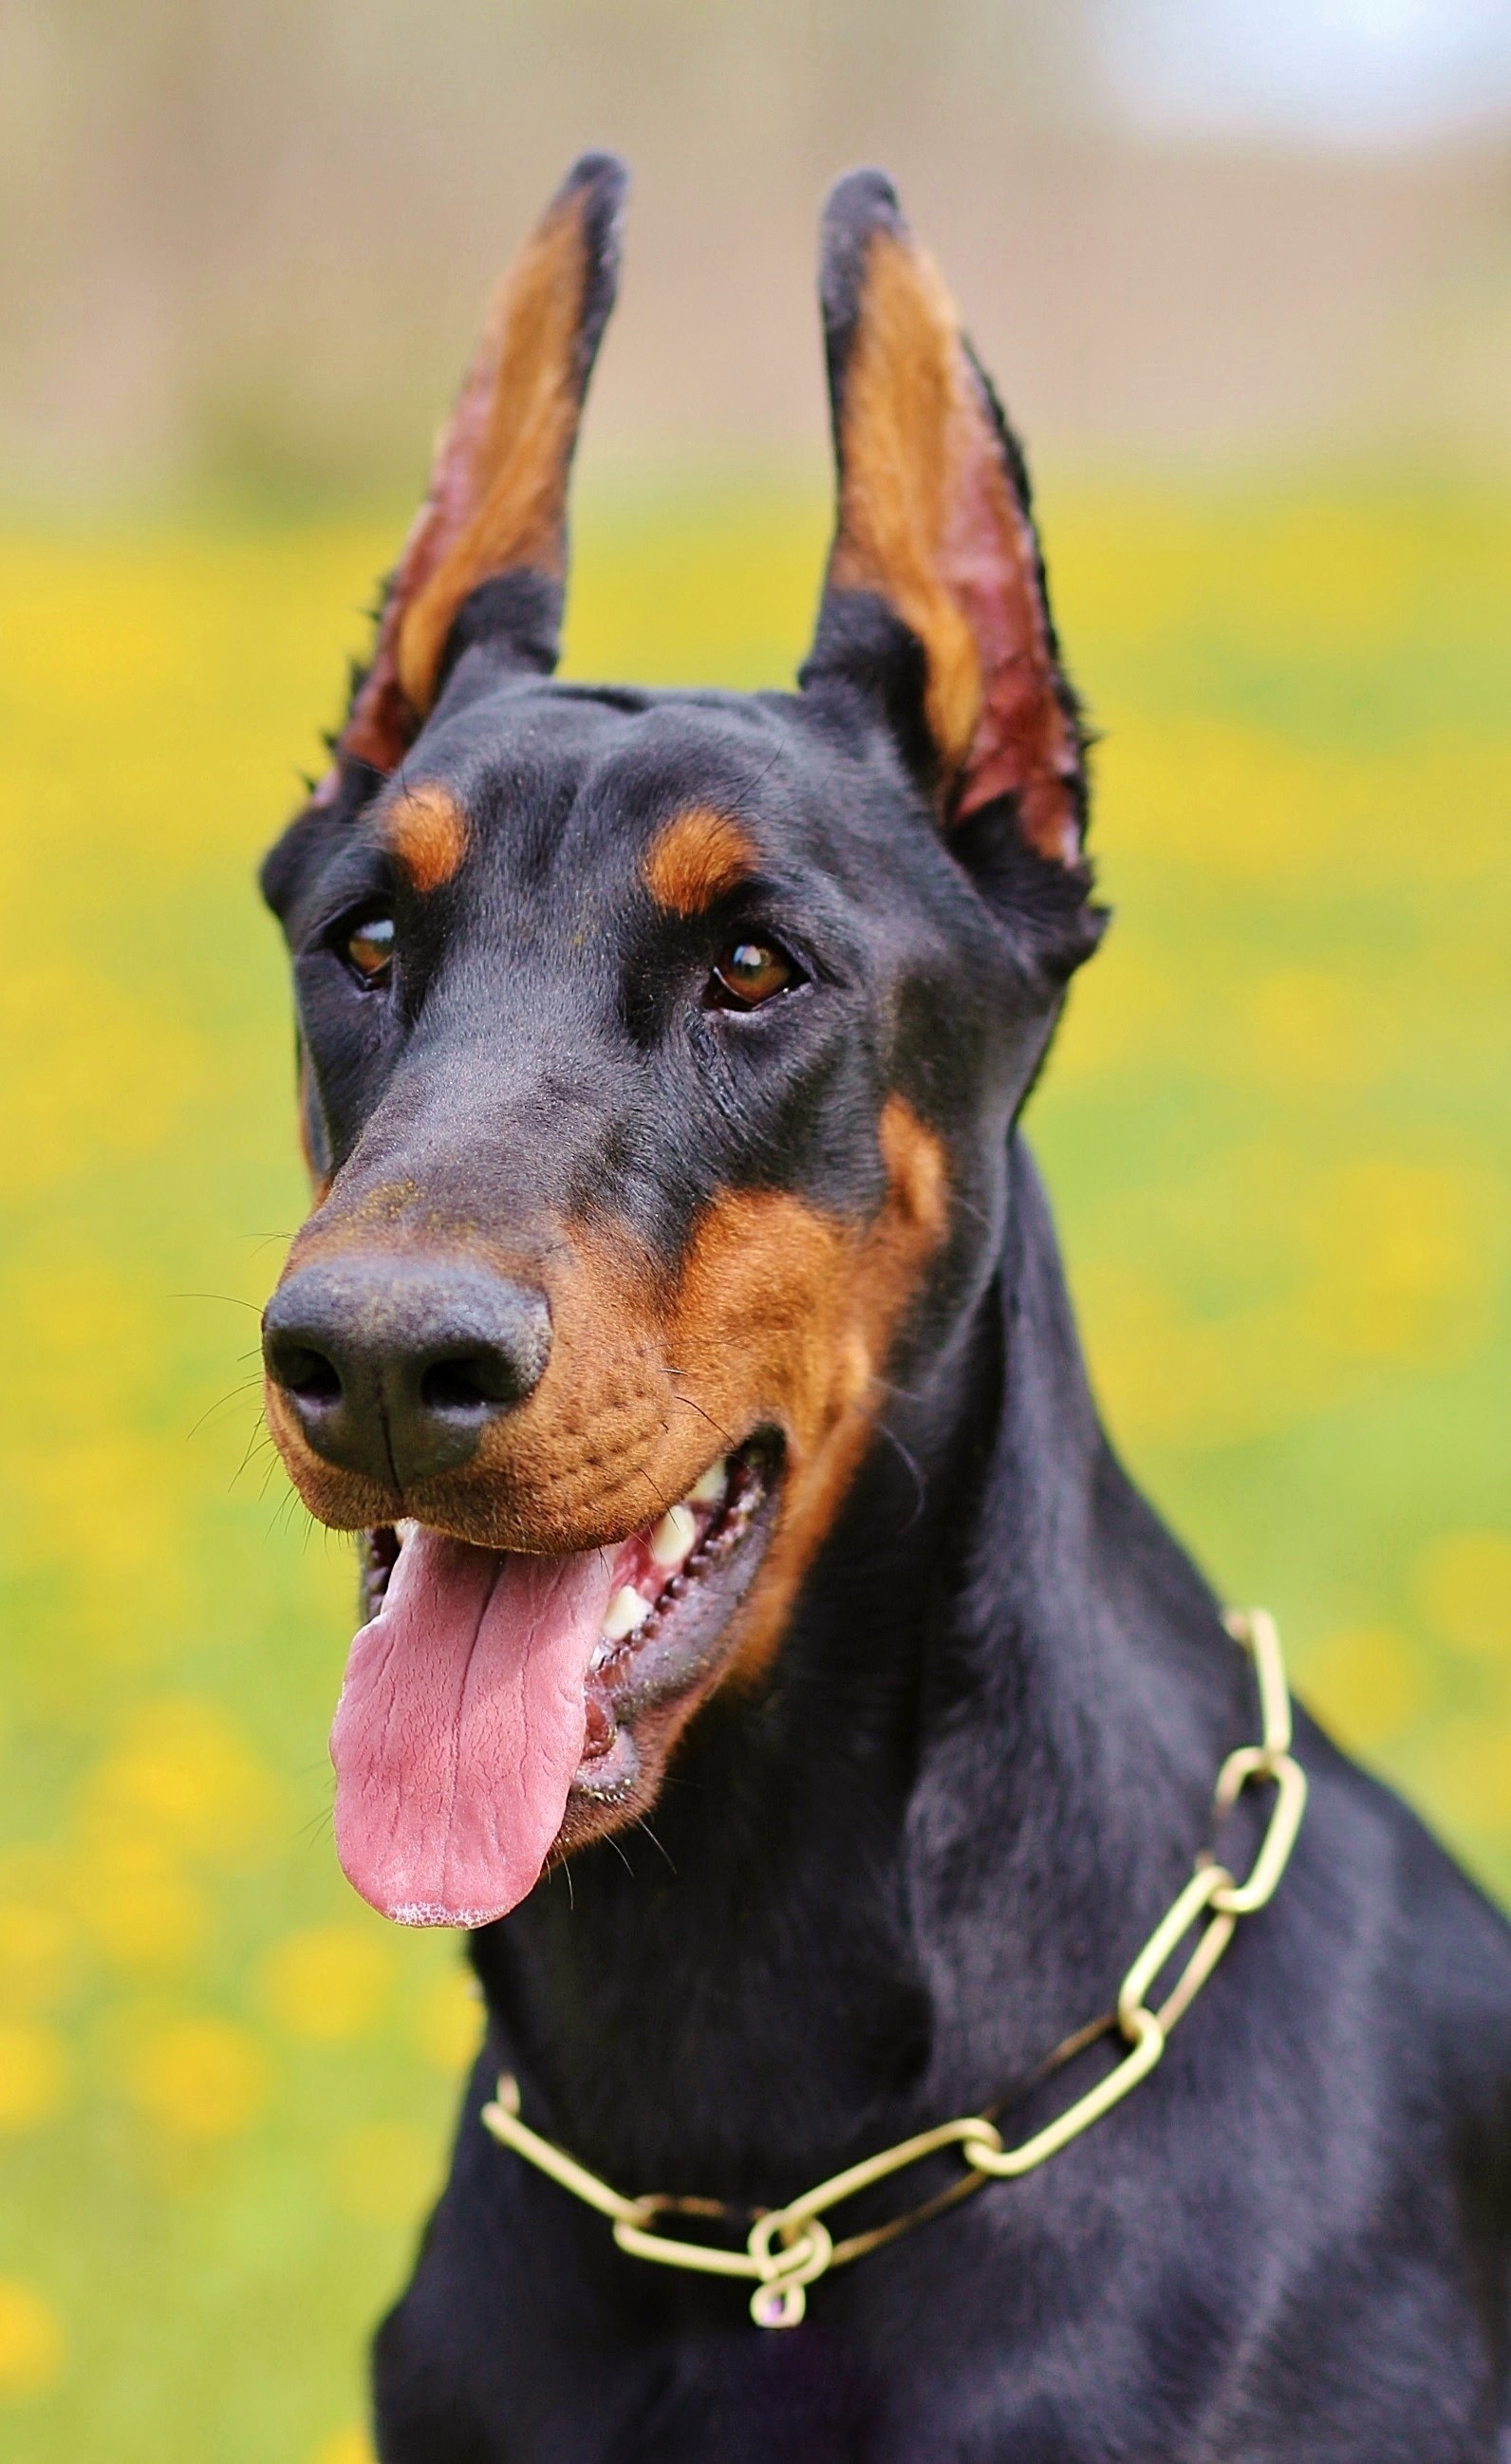
nature, dog, portrait, mammal, vertebrate, dog breed, doberman, guard dog, german pinscher, pinscher, dog like mammal, carnivoran, dobermann, austrian black and tan hound, polish hunting dog, manchester terrier, toy manchester terrier